Geological Museum of the Dolomites

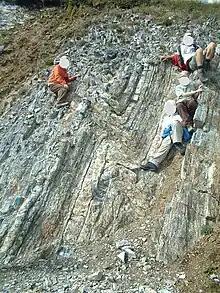
Kink band in sedimentary sequence (Livinallongo Formation, Ladinico Inferiore, Dos Capèl geological path, Predazzo)

The "Dos Capèl geological path" (in Italian: "sentiero geologico del Dos Capèl") is an educational and hiking itinerary. It is long and the level of difficulty is not high. Created in 1970, it was restored around 2000 and connected to the Museum of Predazzo as its open-air extension. The starting point is located in Pampeago (1860 m a.s.l.) and consists of a circular itinerary around the mountain Dos Capèl (2200 m a.s.l.) with 32 steps having informative panels, pictures and descriptions, in order to learn and observe in person. It is possible to reach this itinerary also from "Passo Feudo", by the cable car of Ski Center Latemar.